Edgardo Vega Yunqué

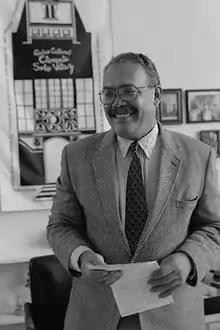

Edgardo Vega Yunqué (May 20, 1936August 26, 2008) was a Puerto Rican novelist and short story writer, who also used the pen name Ed Vega.